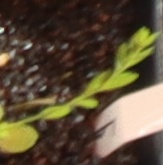
Label: Flax